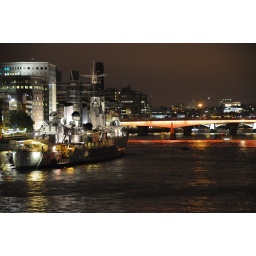
tower bridge by night